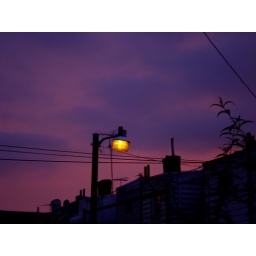
this was taken in my backyard one night when the sky was all purple and pink and wonderful